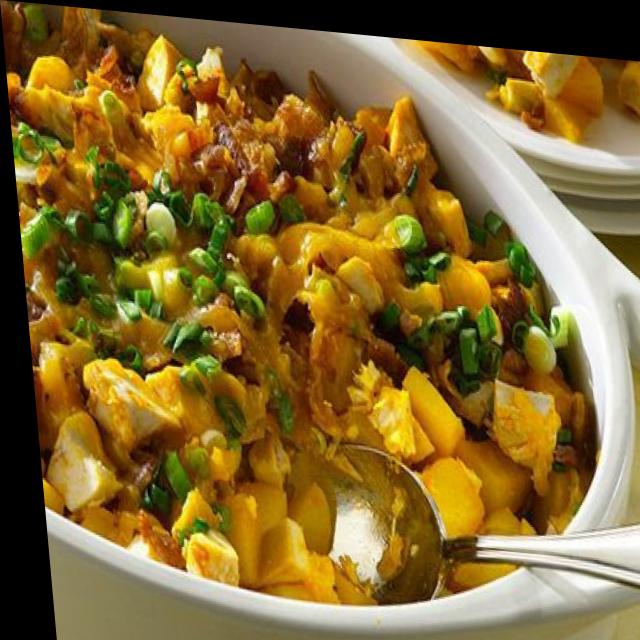
Dish: aloo_gobi